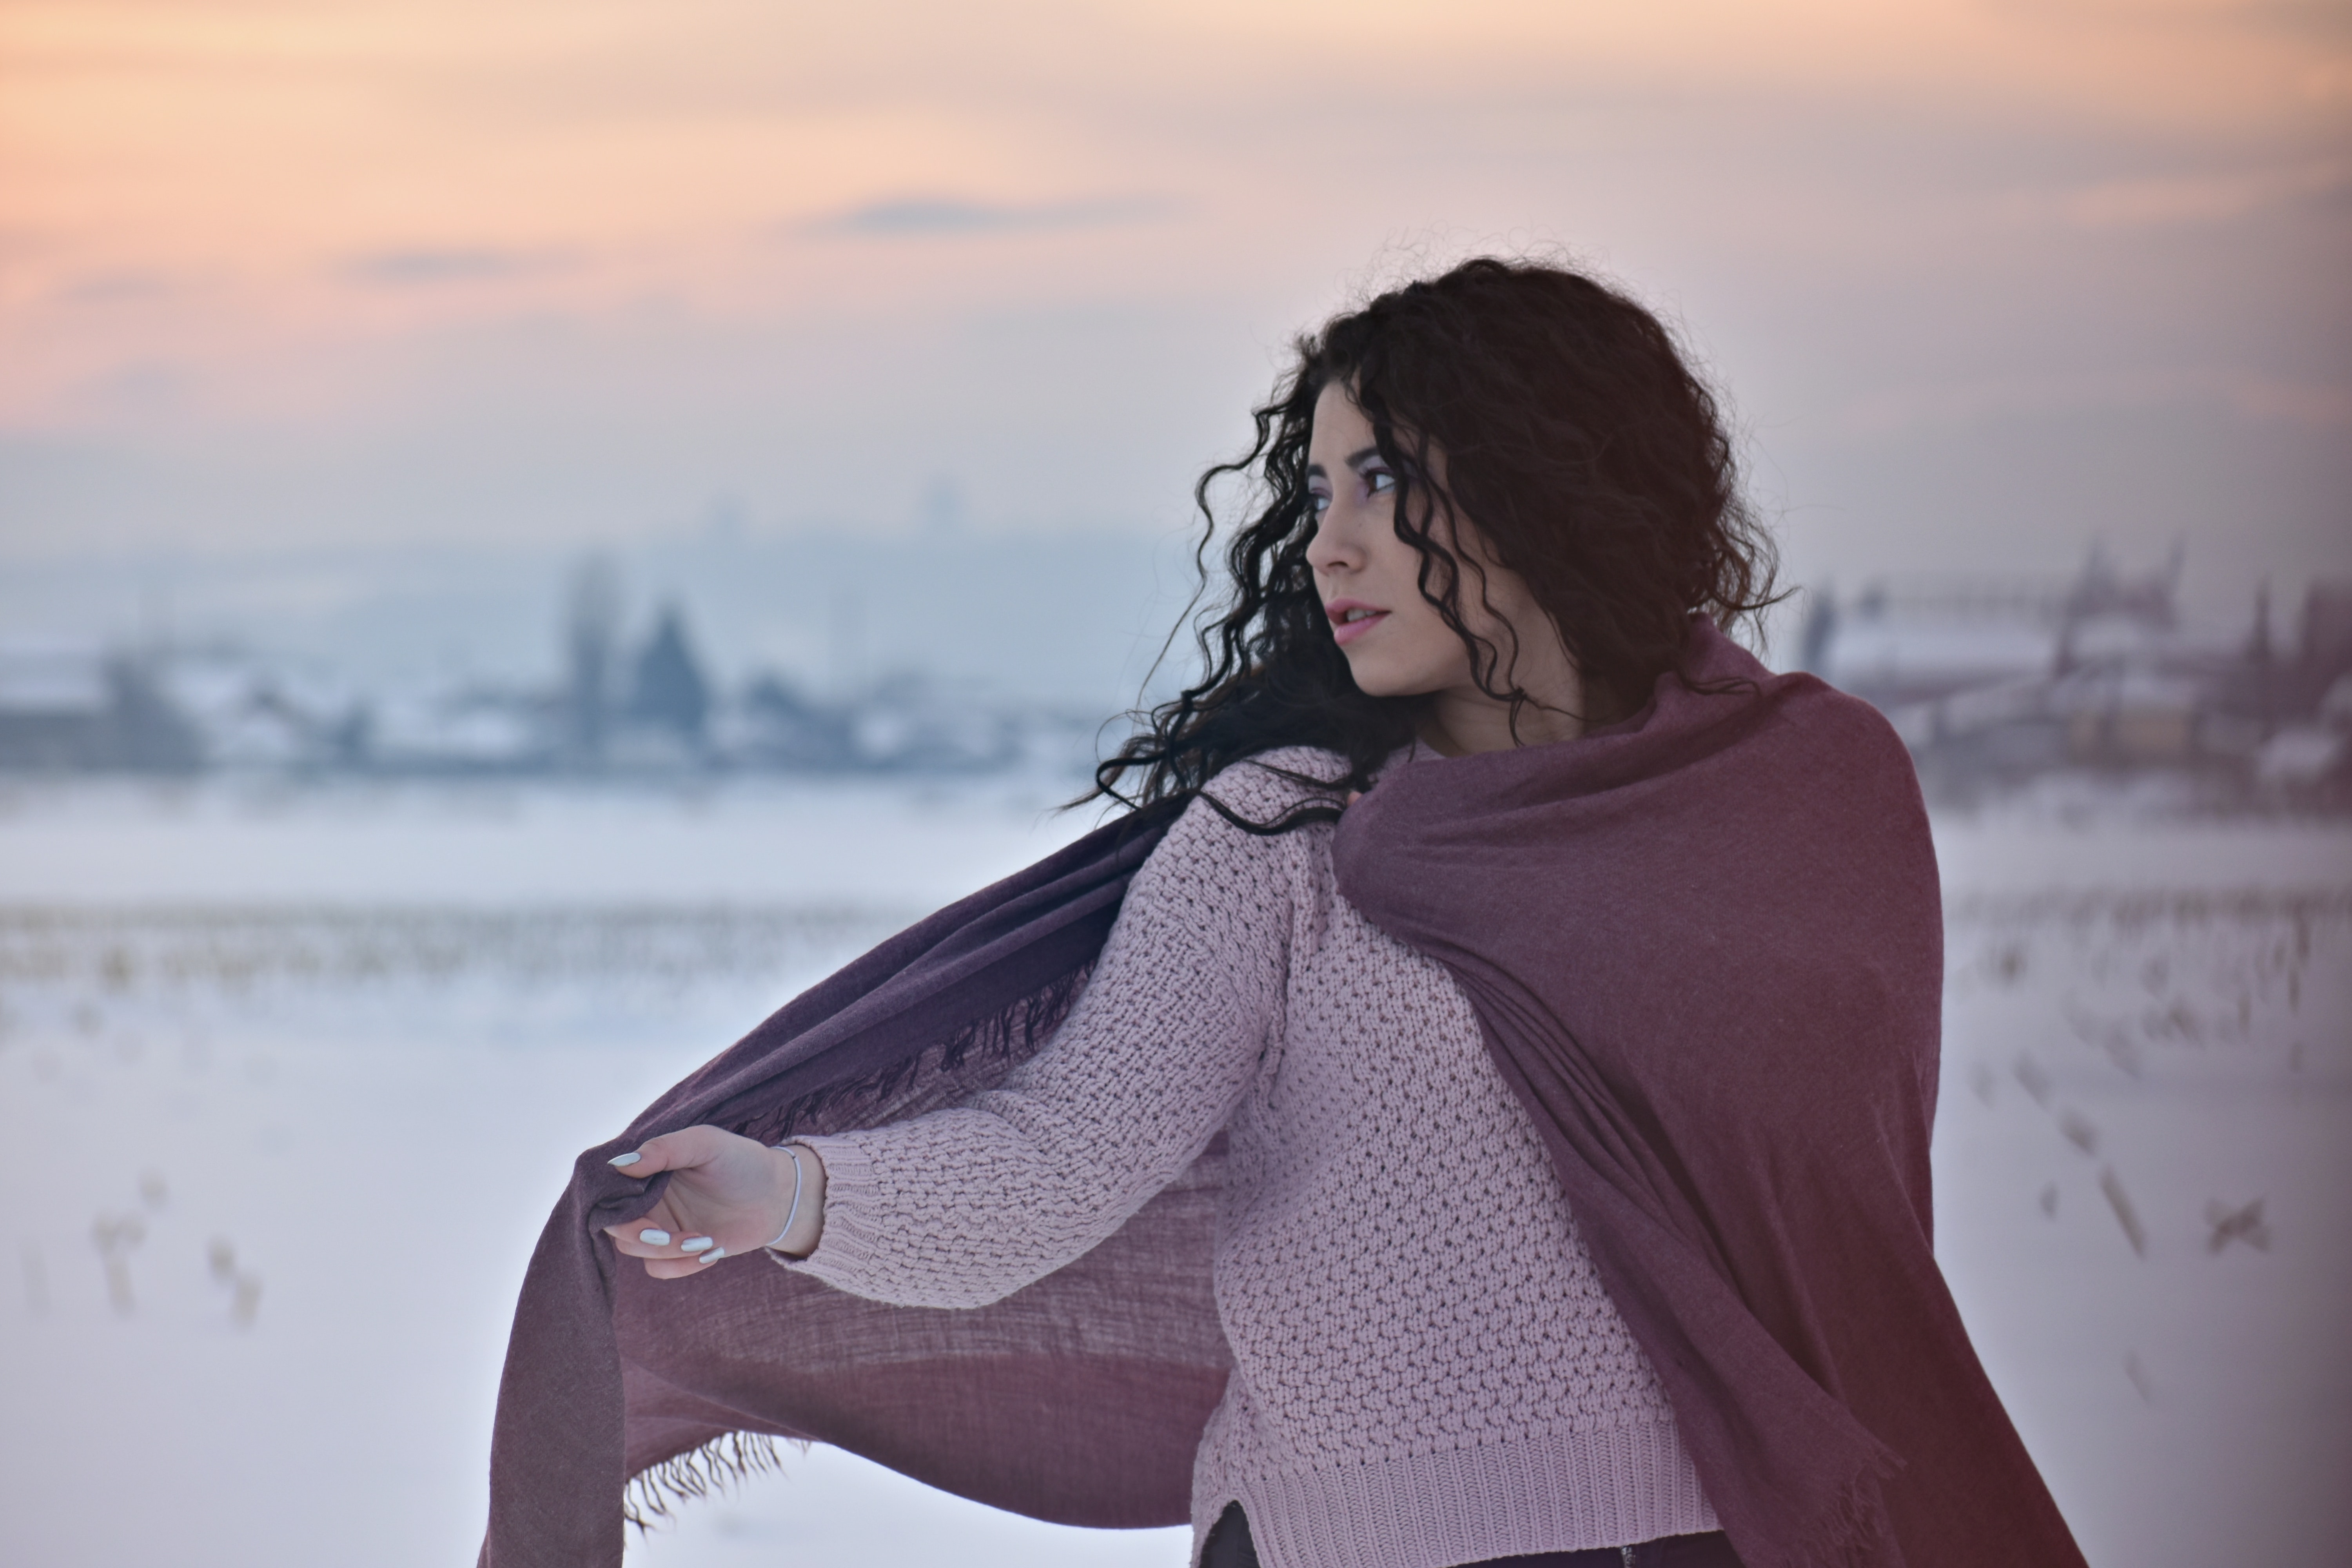
hair, photograph, sky, beauty, shoulder, eye, photography, lip, black hair, human, cloud, winter, photo shoot, outerwear, long hair, sea, portrait photography, model, sunlight, happy, smile, brown hair, flash photography, neck, evening, sitting, scarf, glasses